Avery Brundage

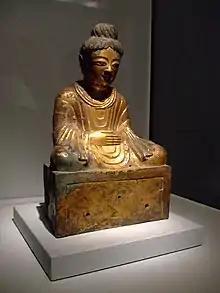
A seated Chinese Buddha, dated 338 (making it the earliest known dated Buddha figure), formerly owned by Brundage and now in the Asian Art Museum of San Francisco

After its founding in 1915, a large source of the Avery Brundage Company's business was wartime government contracts. Brundage, who applied for a commission in the Army Ordnance Corps but was rejected, in the postwar period became a member of the Construction Division Association, composed of men who had built facilities for the military, and later became its president from 1926 to 1928.